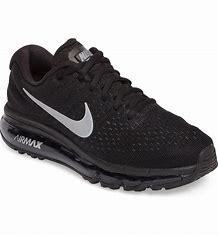
Brand: Nike
Model: Air Max 2017